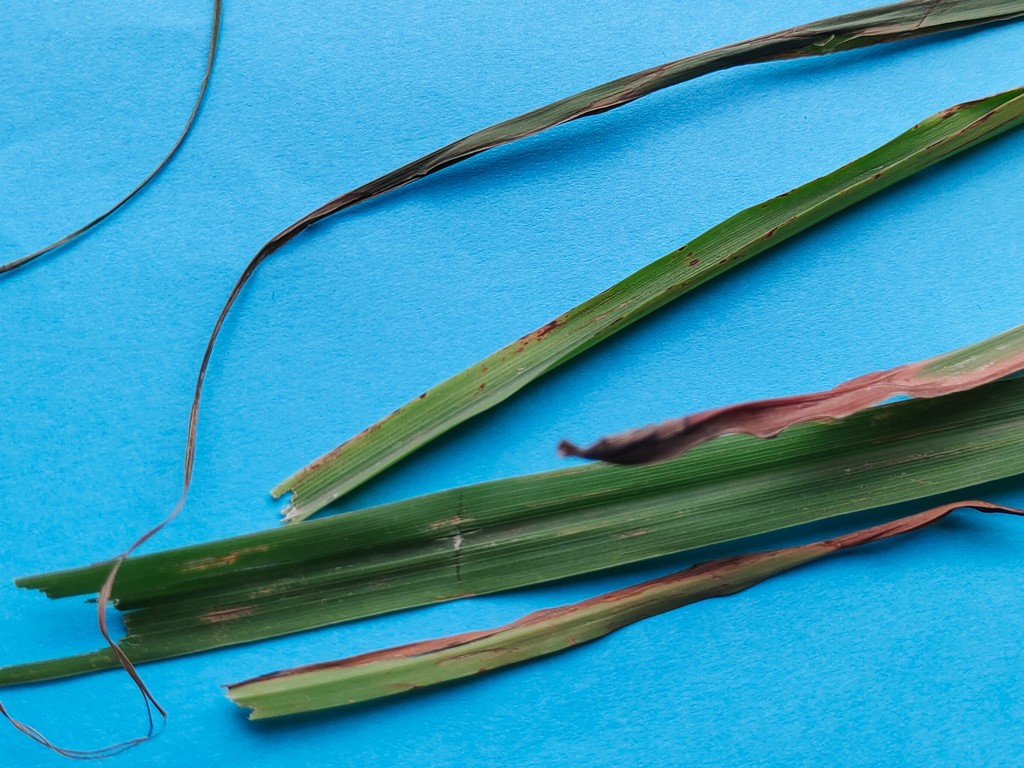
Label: Unhealthy